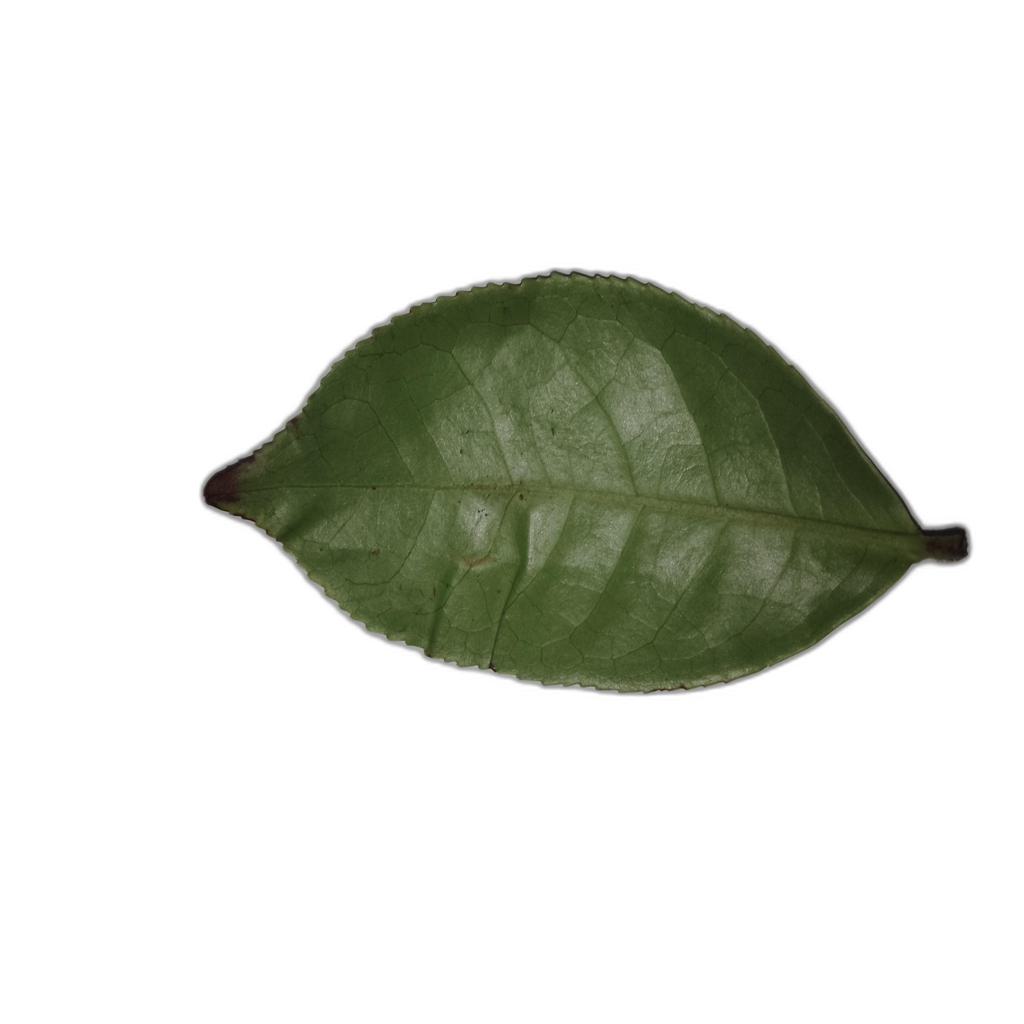
Label: Healthy